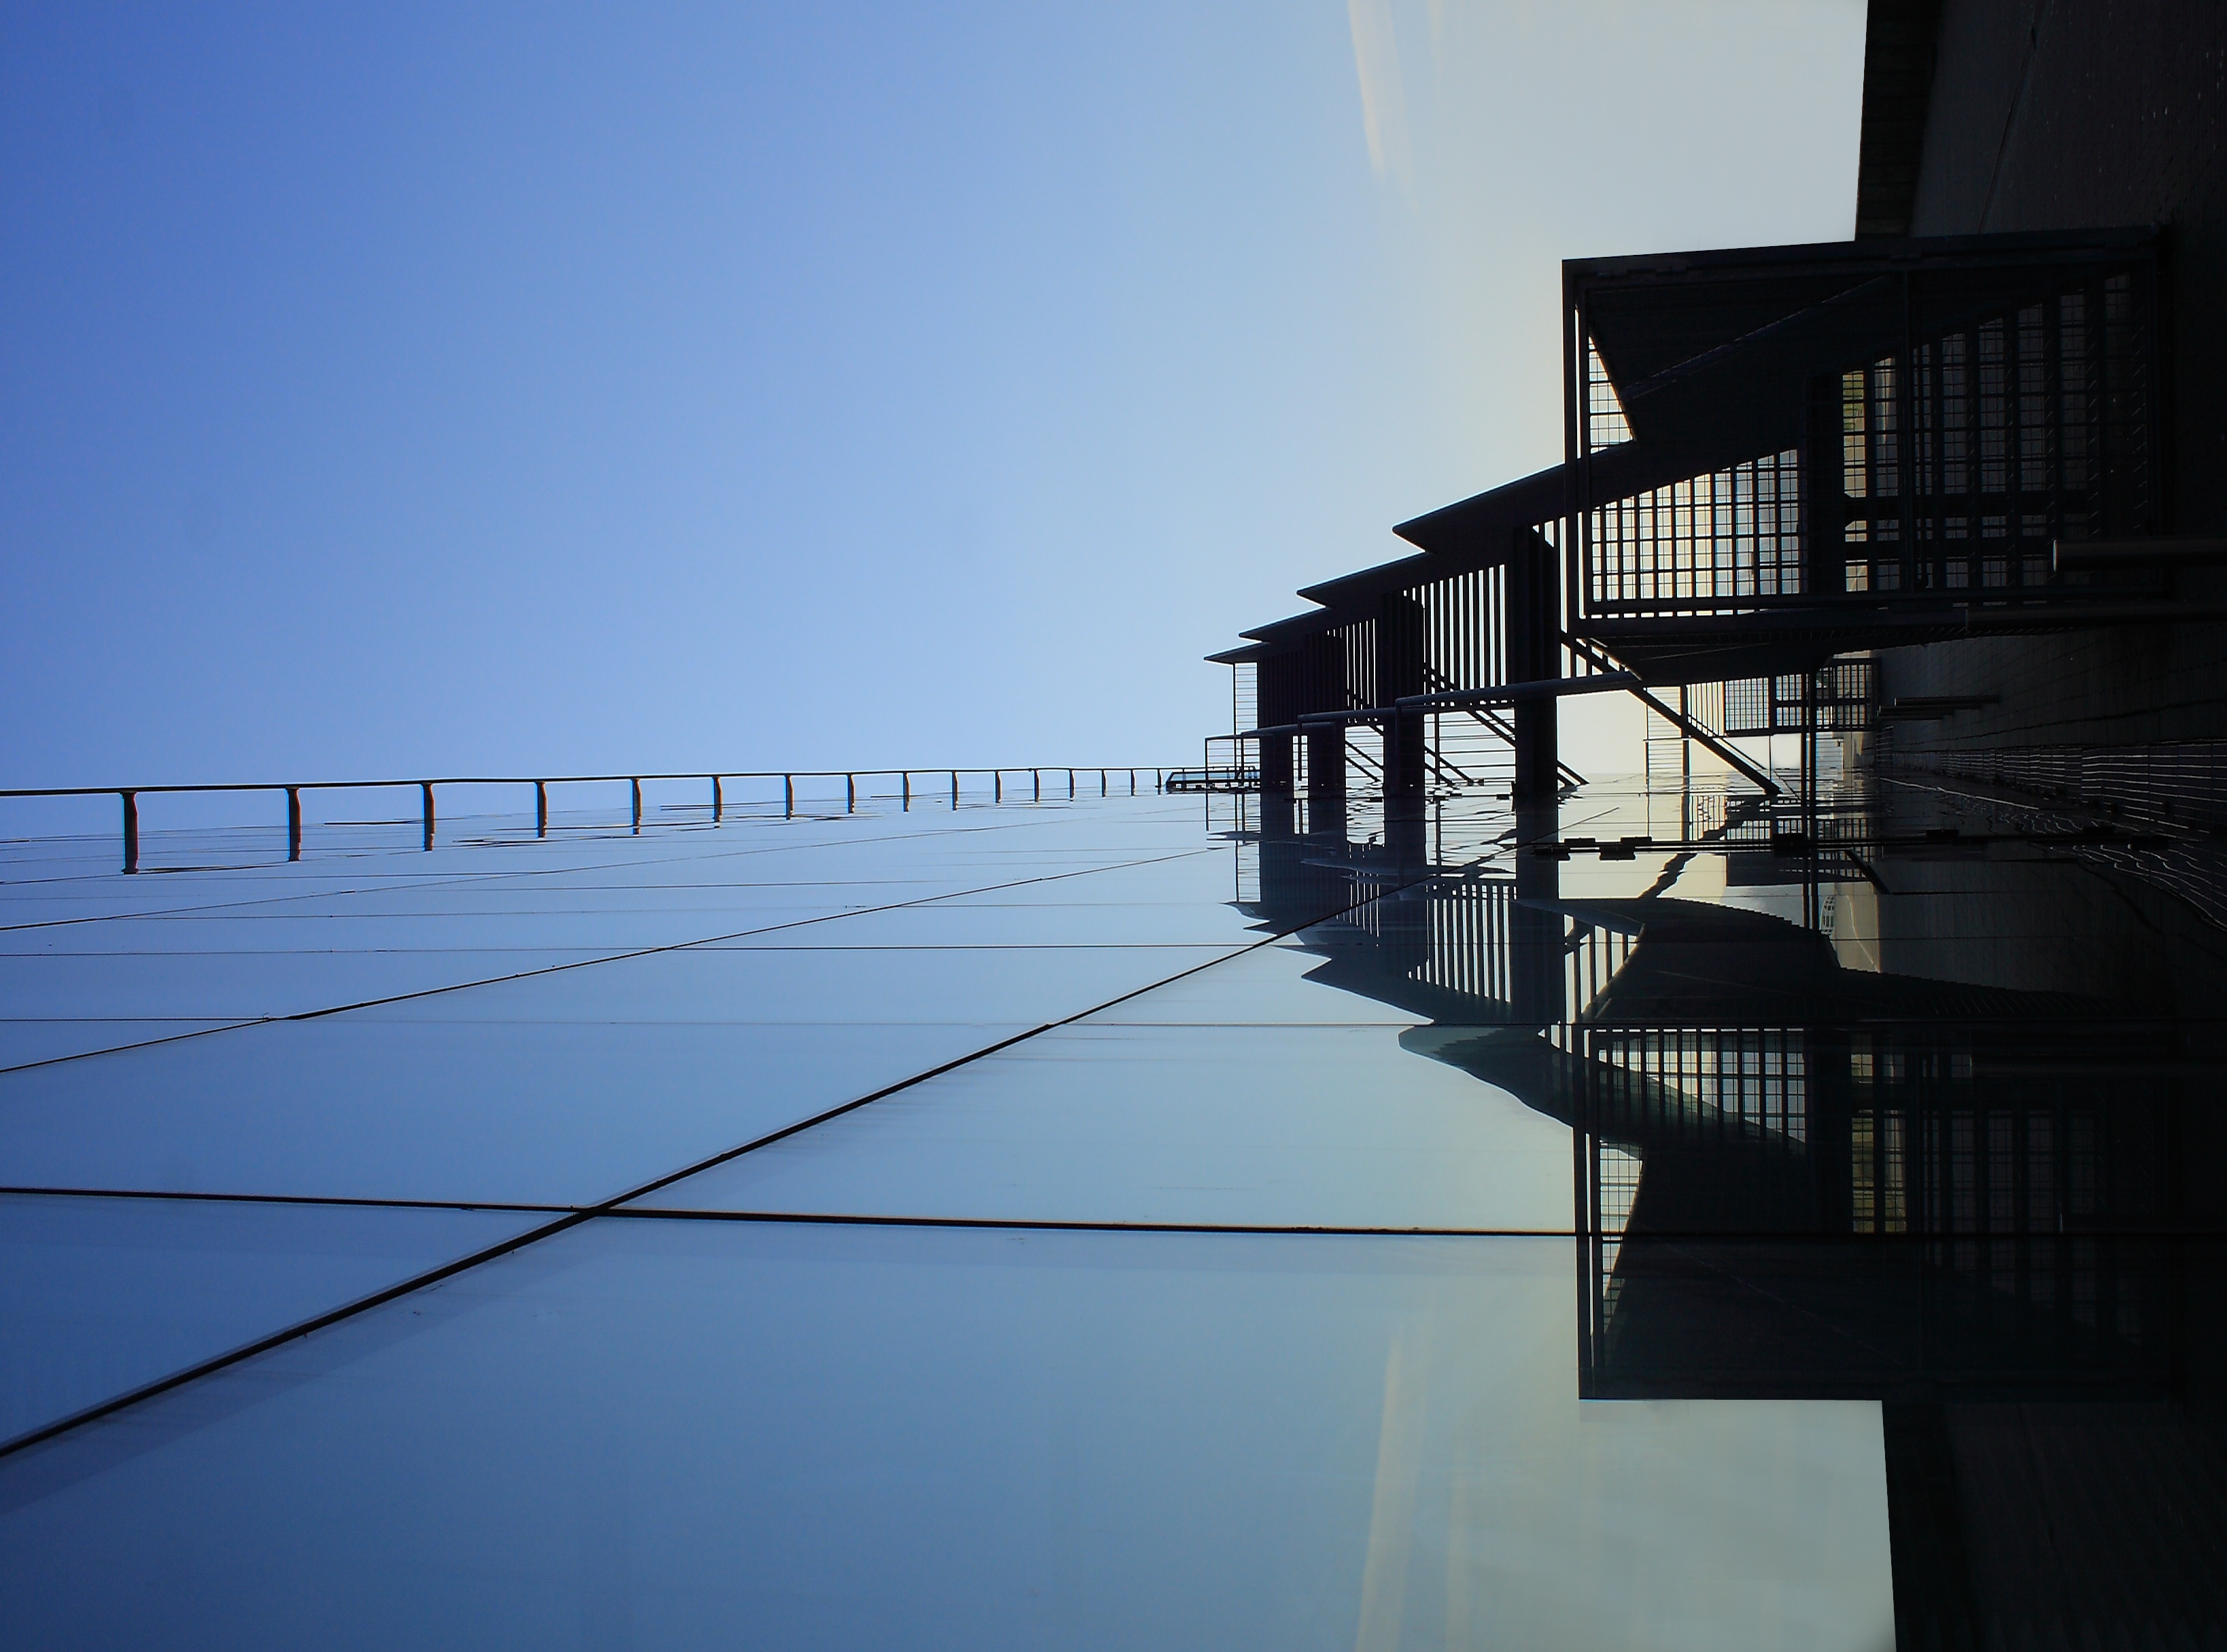
light, abstract, architecture, structure, sky, sunlight, building, skyscraper, architect, line, reflection, blue, lighting, shape, secret, graphics, success, quality